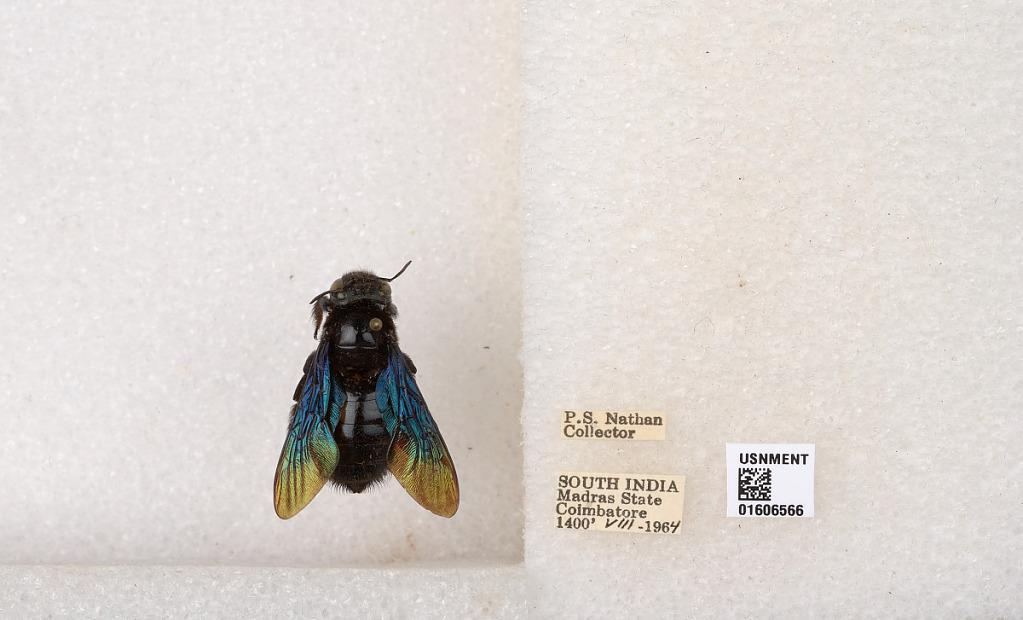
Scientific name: Xylocopa (Biluna) auripennis auripennis Lepeletier
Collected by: P. Nathan
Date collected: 1964-8-1
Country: India
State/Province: Tamil Nadu
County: Coimbatore
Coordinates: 10.9955, 76.9034